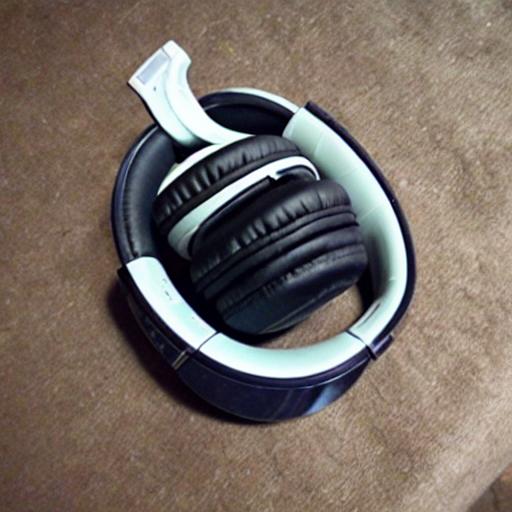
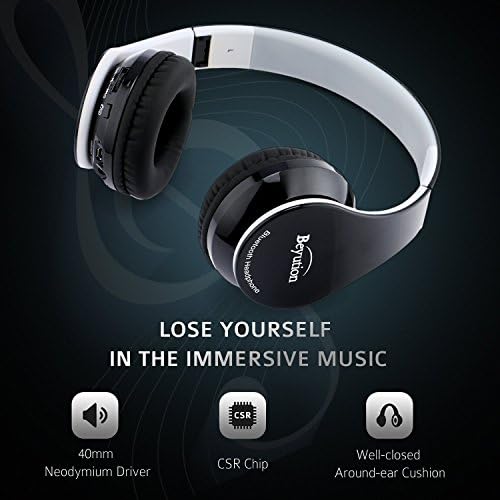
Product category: headphones
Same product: no